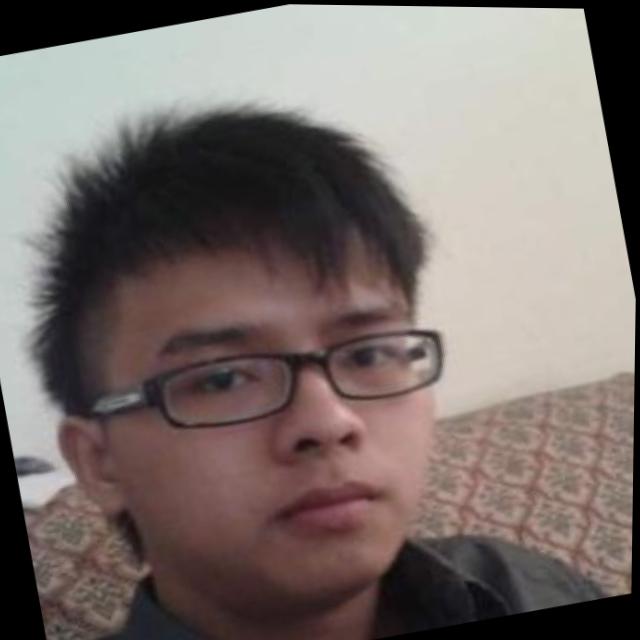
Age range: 13-20